Sacatar Trail Wilderness

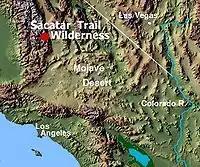
Sacatar Trail Wilderness location in the southern Sierras

The Sacatar Trail Wilderness is a federally designated wilderness area located northwest of Ridgecrest, California USA.